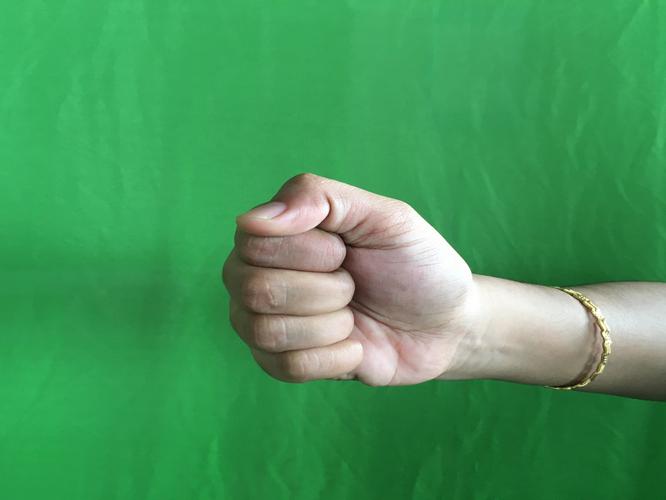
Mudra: Mushti
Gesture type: single_hand